Stephen Todd Walker

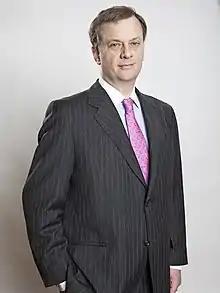
Stephen Todd Walker

Stephen Todd Walker (born May 10, 1966) is an American finance expert and author. He has an extensive background in alternative investments. He has written two books on the subject, "Wave Theory For Alternative Investments: Riding The Wave with Hedge Funds, Commodities, and Venture Capital by McGraw-Hill" in December 2010 and "Understanding Alternative Investments: Creating Diversified Portfolios that Ride the Wave of Investment Success by Palgrave MacMillan" in July 2014. Presently, he is a senior vice president at Royal Bank of Canada.